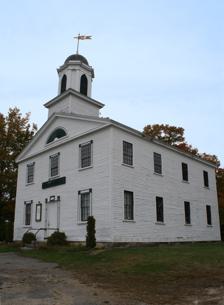
Building: Strafford Union Academy
Country: United States of America
Year built: 1833
United States historic place Strafford Union Academy U.S. National Register of Historic Places Show map of New Hampshire Show map of the United States Location NH 202A and 126 , Strafford, New Hampshire Coordinates 43°16′7″N 71°7′23″W / 43.26861°N 71.12306°W / 43.26861; -71.12306 Area less than one acre Built 1833 ( 1833 ) Architectural style Greek Revival, Federal NRHP reference No. 83001155 Added to NRHP September 22, 1983 The Strafford Union Academy , also known as Austin Hall, is a historic school building at the junction of New Hampshire Routes 202A and 126 in Center Strafford, New Hampshire . Built in 1833, it is one of the best-preserved early 19th-century academy buildings in the state. The building, now maintained by the local historical society, was listed on the National Register of Historic Places in 1983. Description and history The Strafford Union Academy building is located on the east side of the village of Center Strafford, on the north side of the junction New Hampshire Routes 202A and 126 . It is a two-story wood-frame structure, with a front-facing gable roof and clapboarded exterior. A short tower rises from the front of the roof, with a square first section and octagonal belfry capped by a domed cupola. The front facade is three bays wide and symmetrically organized, with a center entrance. Trim on this facade is a vernacular version of Greek Revival styling, with flat moulding and corner blocks. The gable above is fully pedimented, with a half-round louvered fan at the center. The interior consists of large classroom chambers on each floor, with an entry vestibule that has a staircase on one side. Original plaster walls have in part been covered by modern materials, and the vestibule area has been finished in pine. The academy was established in 1833, as a combination of a private secondary school and as a seminary for the Free Will Baptist denomination, which was founded in nearby New Durham . It served both of these roles during the 19th century, with its affiliation with the Free Will Baptists ending in 1881. It continued as a private secondary school until 1902, when Strafford Academy moved to new quarters. The building later housed the Austin Cate Academy, and now houses the Strafford Historical Society museum. See also National Register of Historic Places listings in Strafford County, New Hampshire New Hampshire Historical Marker No. 291 : Strafford Union Academy 1833–1903 / Austin-Cate Academy 1904–1981 References